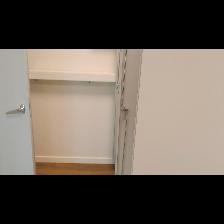
Label: NonHuman